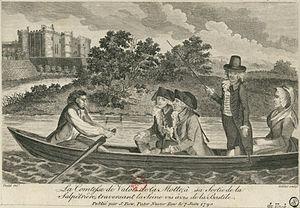
Jeanne de Valois-Saint-Rémy, lointaine descendante d'un bâtard du roi Henri II, est également connue sous le nom de comtesse de La Motte par son mariage avec Nicolas de La Motte et sous celui de comtesse de La Motte-Valois par usurpation de titulature nobiliaire. Elle se rend célèbre pour son rôle dans l'escroquerie dite de l'affaire du collier de la reine.